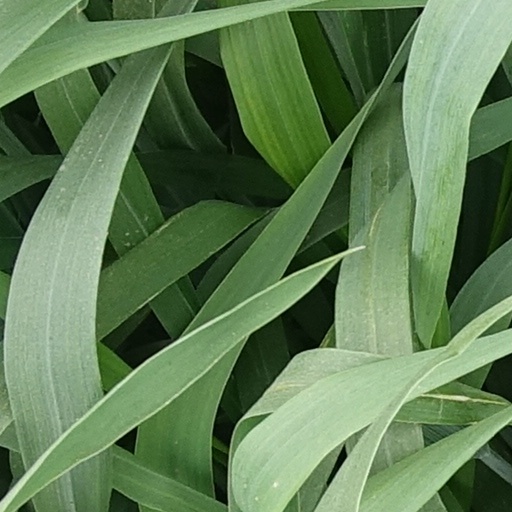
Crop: wheat